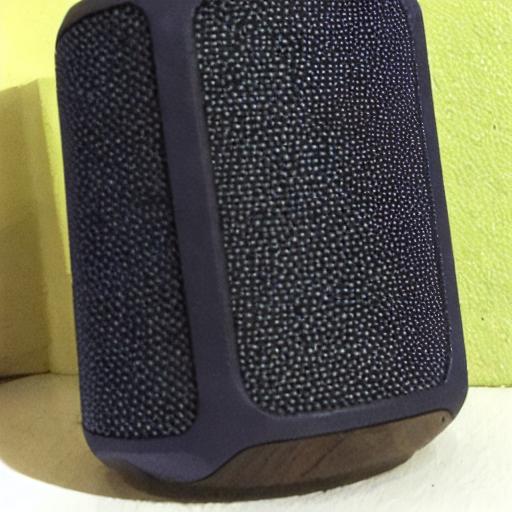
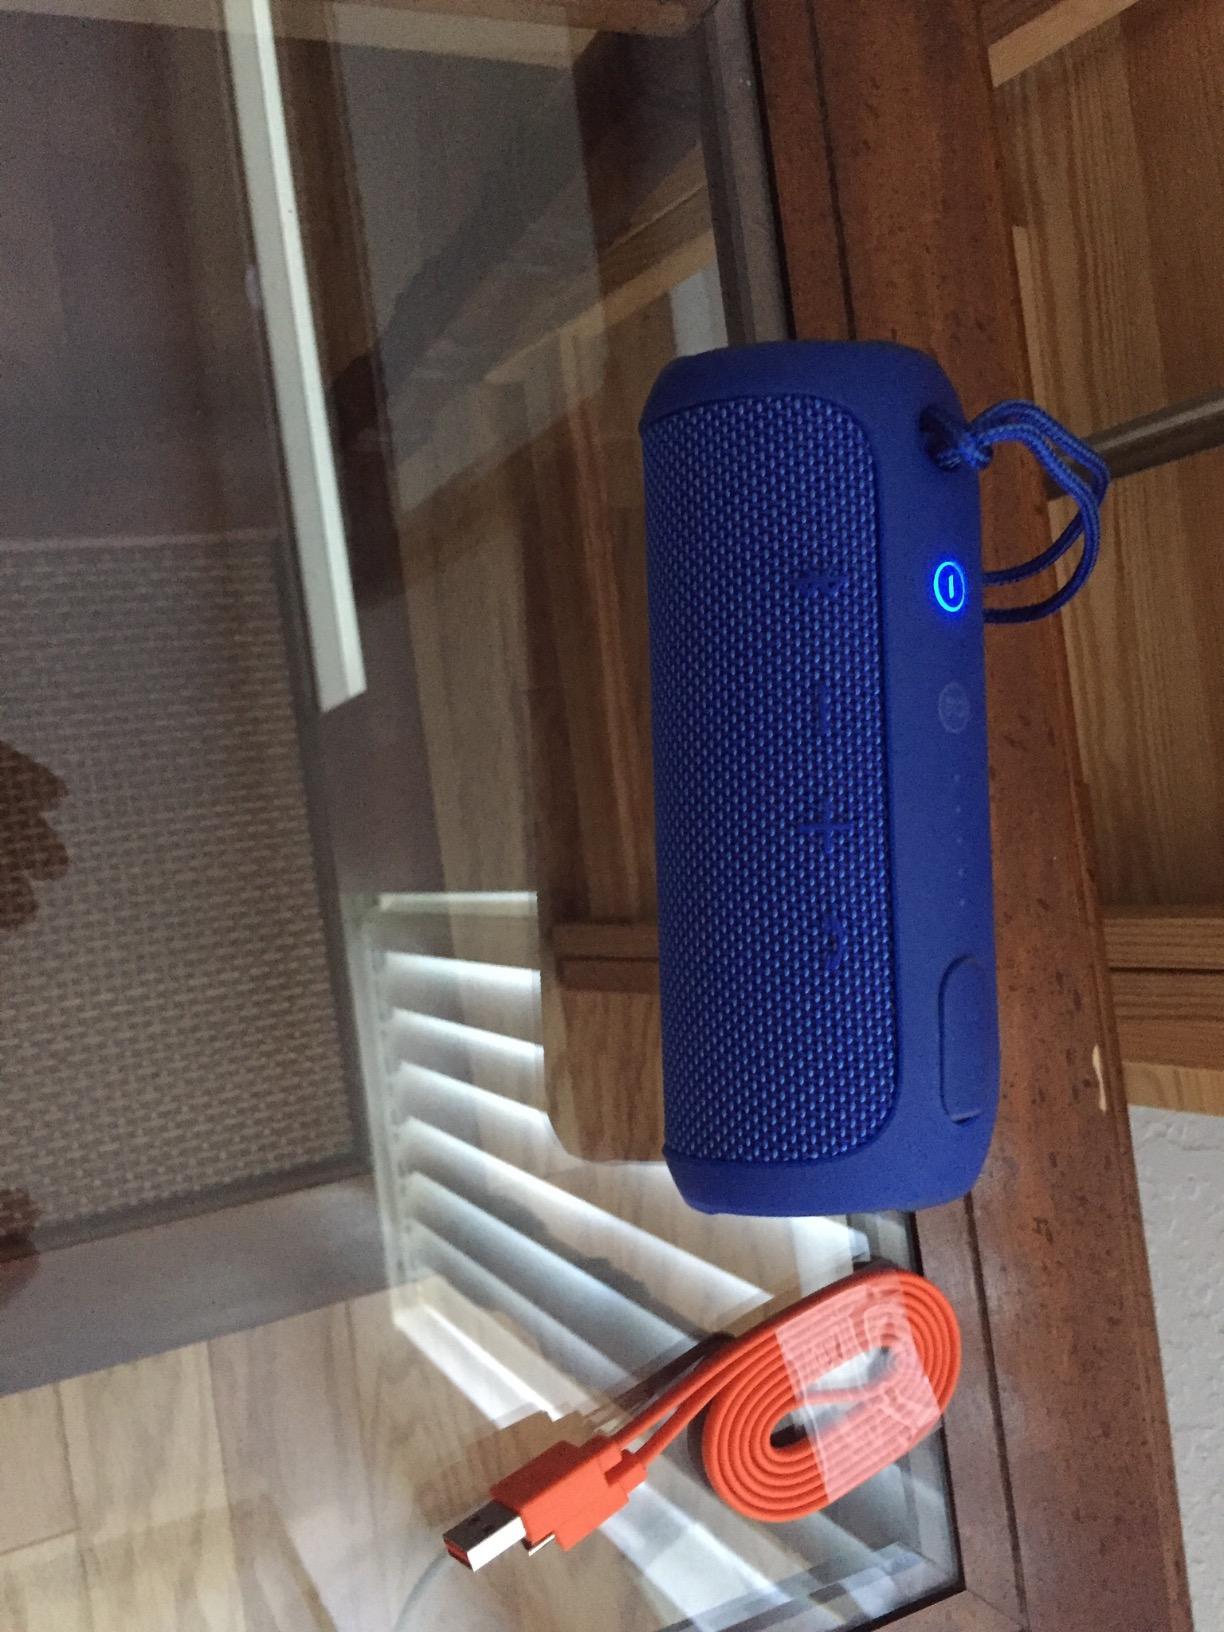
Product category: speaker
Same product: no